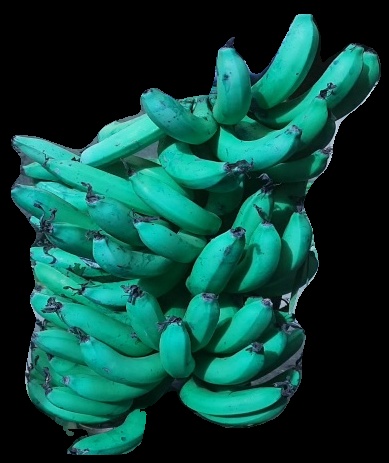
Variety: pachbale
Grade: grade3